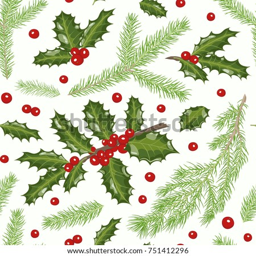
vector christmas seamless pattern with the branches of fir , juniper and holly .